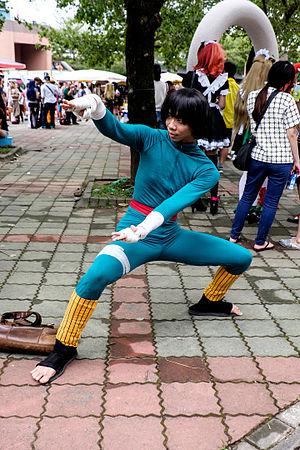
Rock Lee est un personnage du manga Naruto, ainsi que le personnage principal du spin-off Rock Lee : Les Péripéties d'un ninja en herbe dessiné par Kenji Taira.